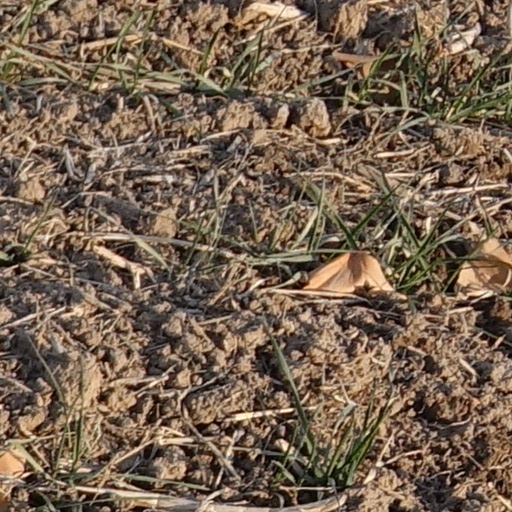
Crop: wheat